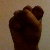
The image shows a hand gesture representing the letter 'S' in Indian Sign Language.